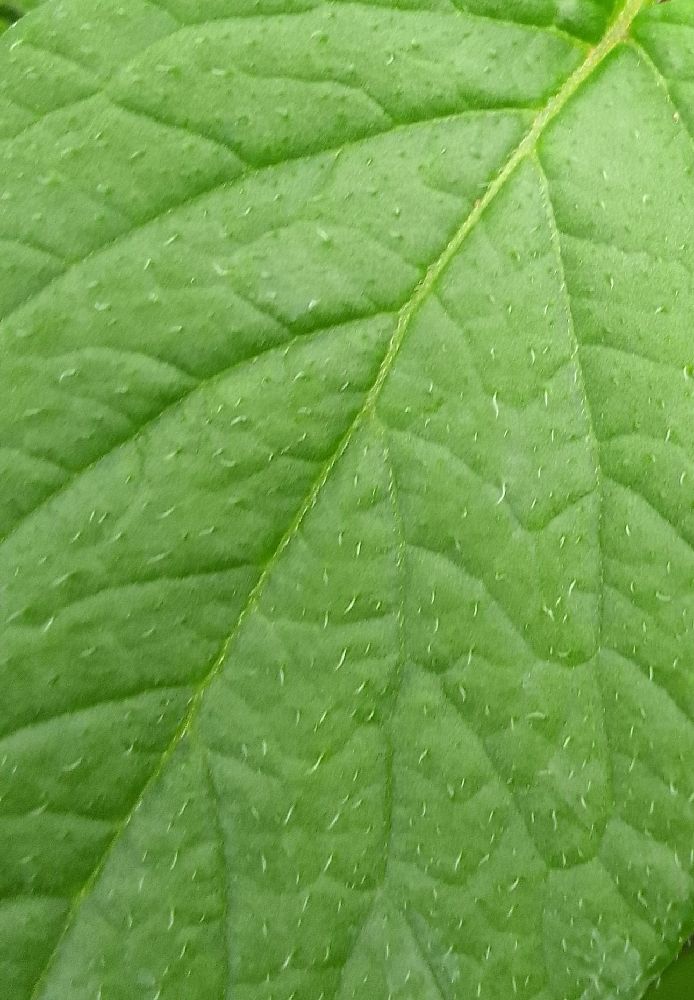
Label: Healthy